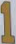
Number: 1